Gakhwangjeon Hall

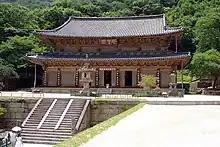
The building in 2006

Gakhwangjeon Hall is a hall of worship at Hwaeomsa, a Buddhist temple in Gurye County, South Jeolla Province, South Korea. It is one of the monastery's two principal halls and overlooks the northwest end of the courtyard. In addition to being one of the largest Buddhist halls in South Korea, Gakhwangjeon Hall is registered as National Treasure 67 by the Cultural Heritage Administration.